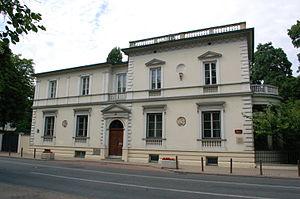
Le palais Wilhelm Ellis Rau est un palais situé sur l'Aleje Ujazdowskie, dans l'arrondissement de Śródmieście, à Varsovie.